Pharmaceutical Society of Ghana

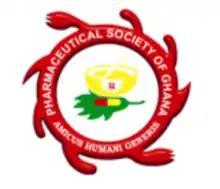
Logo of the Pharmaceutical Society of Ghana

The Pharmaceutical Society of Ghana was founded on December 19, 1935, out of the former Gold Coast Pharmacists and Druggists Union and the Chemists Defense Association which had existed before 1929. The Society was founded by a group of pharmacists led by William Ayiah Hansen, Hansdrug College of Pharmacy, Hansdrug Hall, Accra. He did so with the support of Dr. D. Duff, then the Director of Medical Services. William Ayiah Hansen was then the Organizing Secretary and Registrar of the Society. Before 1935, the predominant pharmacist groups in Ghana were two associations. Pharmacists affiliated themselves to these groups according to their bonding or non-bonding to government service. The private pharmacists groups were led by William Ayiah Hansen.